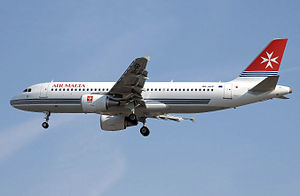
Air Malta
Air Malta er det nationale flyselskab fra Malta. Selskabet er ejet af den maltesiske stat og har hub og hovedkontor på Malta International Airport i byen Luqa. Air Malta blev etableret i 1973.